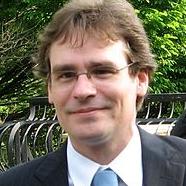
Age: 37